War Department Light Railways

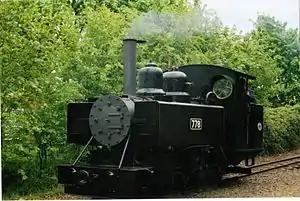
10-12-D No.778, one of the many that went to India, now runs at Leighton Buzzard Narrow Gauge Railway

Probably the most famous of these war service engines were of class 10-12-D, built by the Baldwin Locomotive Works, U.S. Nearly 500 were built and those that survived the war found new homes around the world. Many went to India and after the war a few went to railways in Britain including: